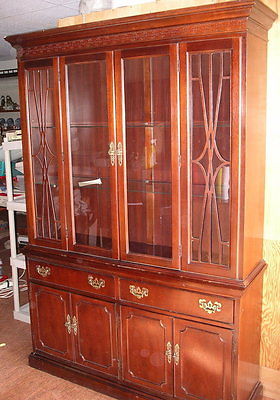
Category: cabinet